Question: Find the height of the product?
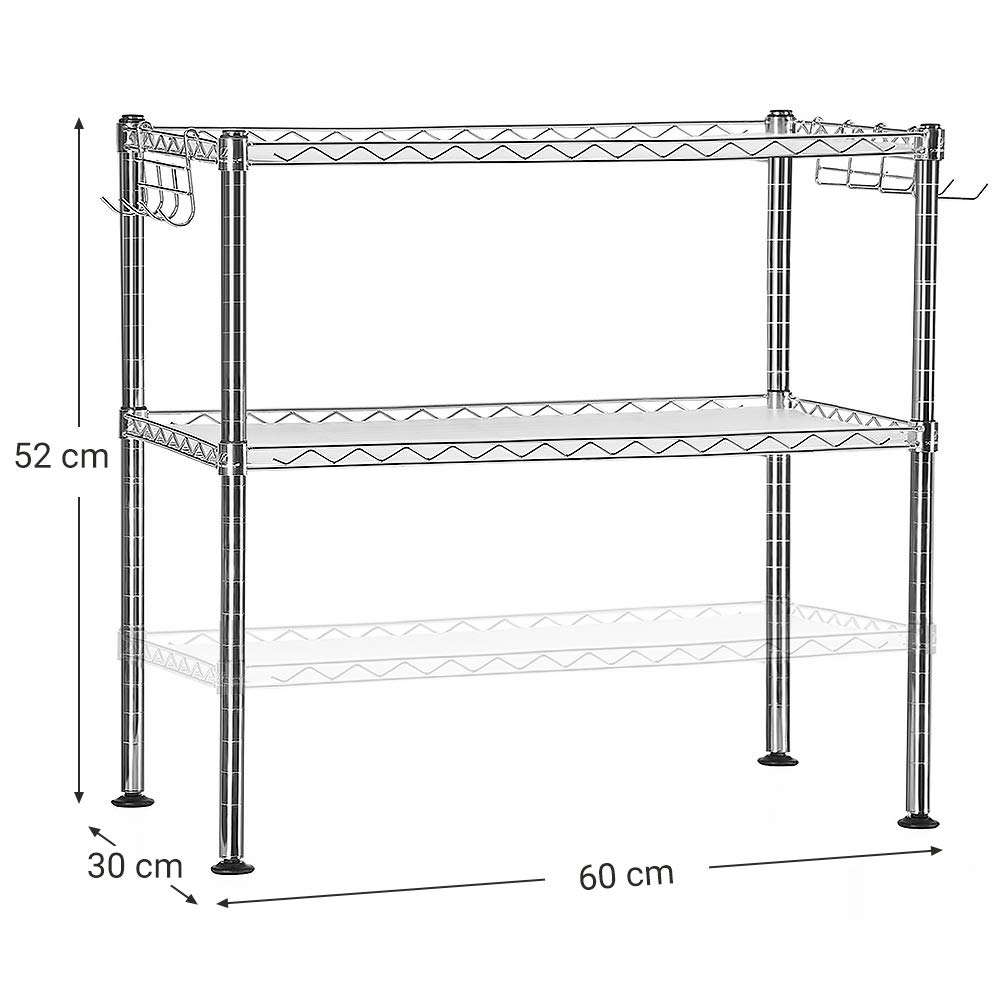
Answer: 52.0 centimetre